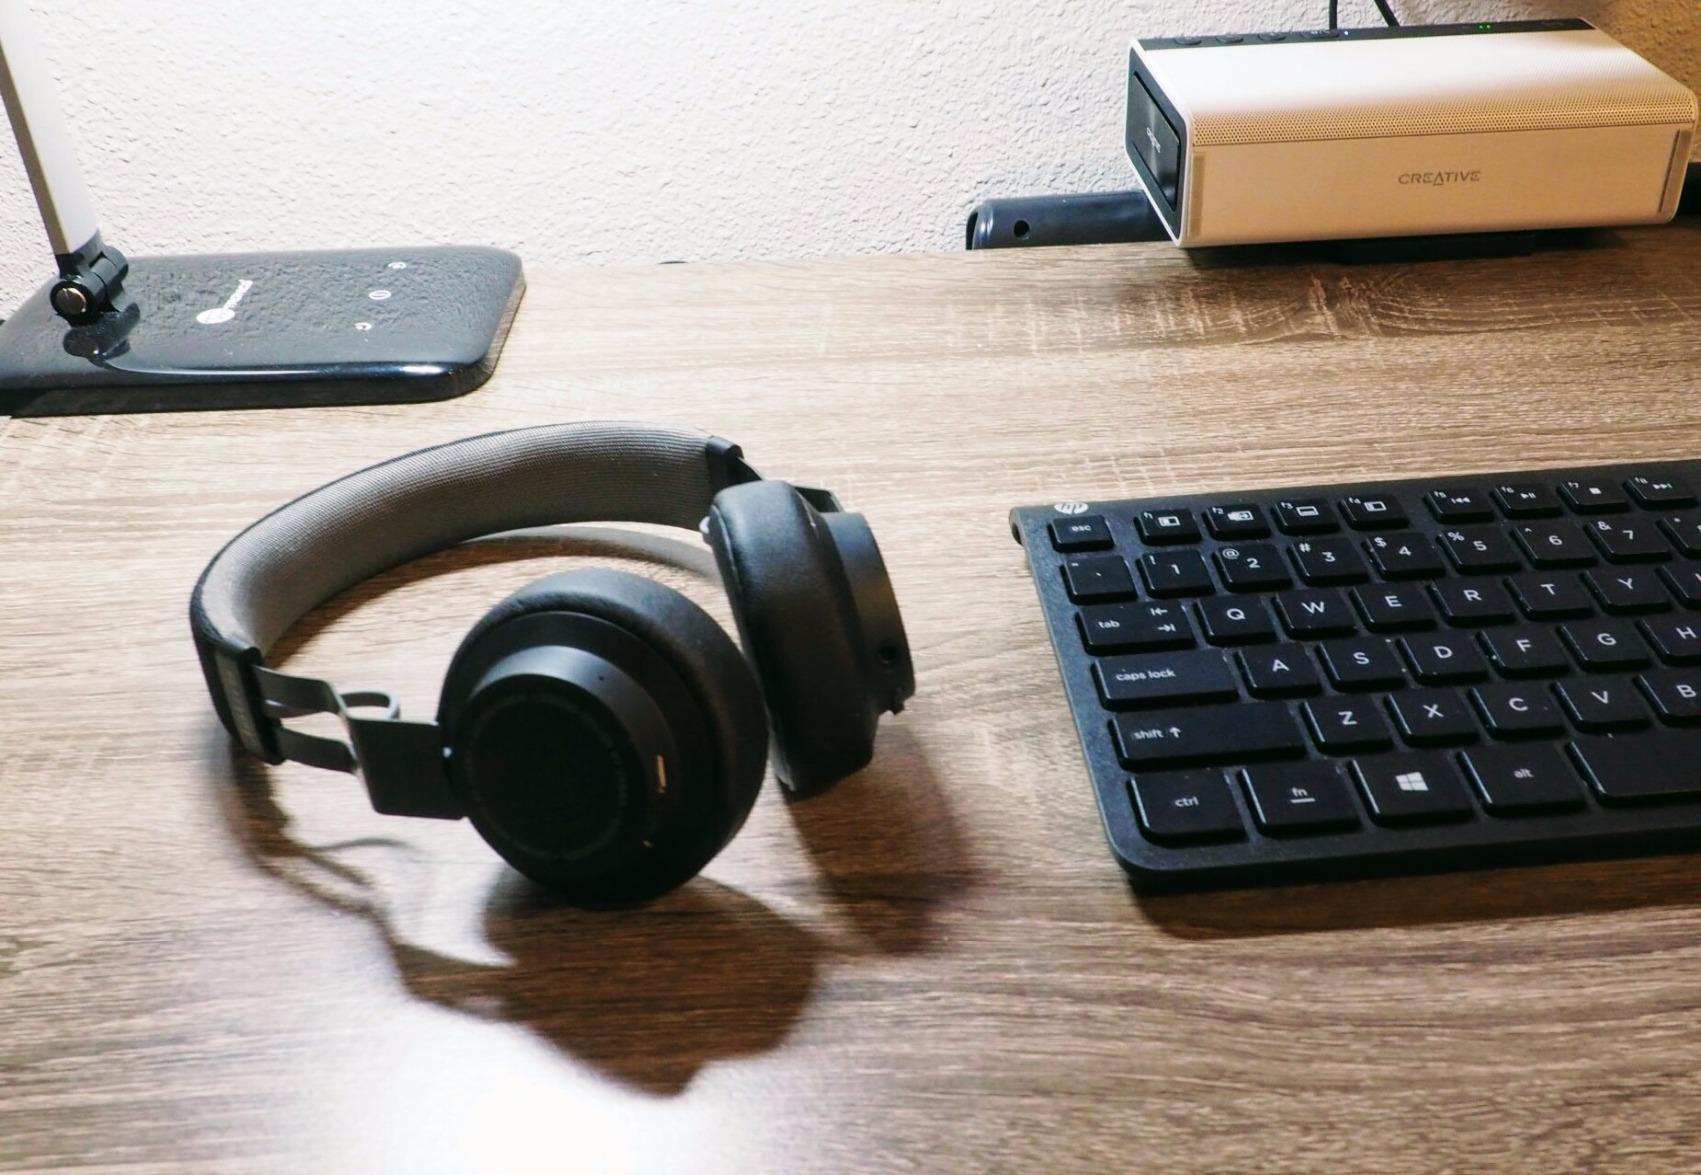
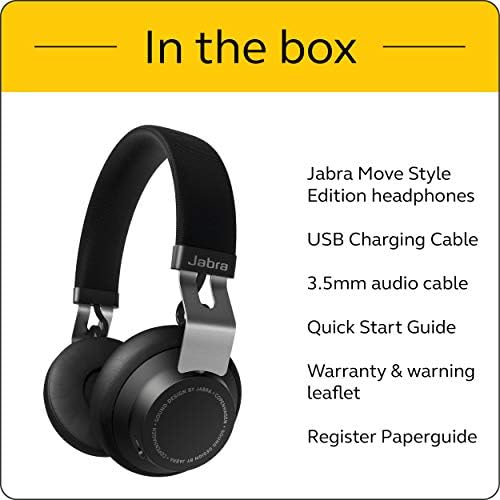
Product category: headphones
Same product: yes